East India House

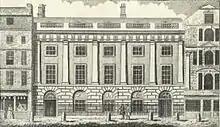
East India House: the Leadenhall Street frontage as rebuilt by Theodore Jacobsen in 1726–9. Engraving by T. Simpson, 1766.

The frontage as Jacobsen originally designed it is known from engravings, and from a detailed wash drawing by Samuel Wale of . Its five bays were three storeys high, with an attic storey disguised behind the cornice balustrade. A giant order of Doric pilasters under an academically correct frieze of triglyphs demonstrated the East India Company's soundness and seriousness of purpose: the Directors' "aim was resolutely down to earth – to inspire confidence and impress the shareholders." The structure was unexpectedly deep, affording large meeting rooms and Directors' offices, as well as a hall, a courtyard and a garden, all of which could serve for receptions. The Directors' Court Room featured a marble chimneypiece with bearded term figures that supported the mantel shelf and an overmantel bas-relief panel, "Britannia Receiving the Riches of the East", under a pediment, the work of Michael Rysbrack (1728–30). In the Directors' Court Room, six canvases by George Lambert appropriately illustrated the East India Company's main "factories": St. Helena, Cape Town, Fort William, Calcutta, Bombay, Madras and Tellicherry; East Indiamen in the foregrounds were painted by the marine artist Samuel Scott. Carvings in the interiors were carried out by John Boson.